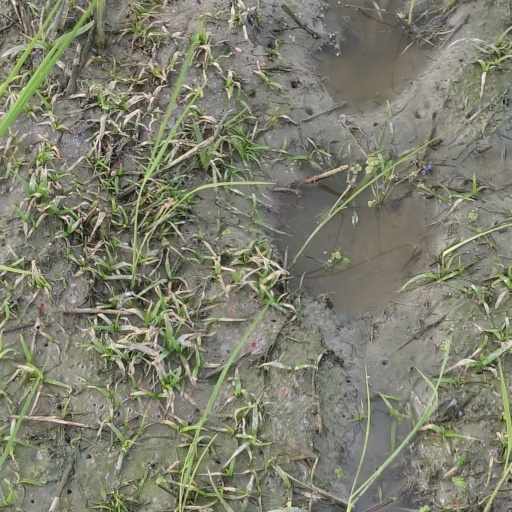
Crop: rice